Otto Bauer

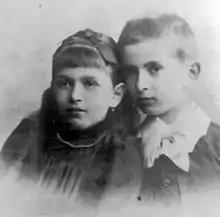

On 4 March 1933 Bauer and Seitz sent party secretary Adolf Schärf to Karl Renner with the advice that he resign as first president of the National Council, due to what came to be known the rules of procedure crisis. Following the resignations on the same day of both the Christian Socialist second president and the Greater German People's Party third president, Chancellor Dollfuss two days later declared the elimination of Parliament and prevented it from reconvening. Although it was mandatory in the SDAP's party statutes for a general strike to be called if Parliament was not allowed to sit, no strike took place.